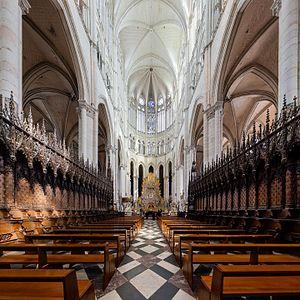
Choeur de la cathédrale d'Amiens, dans la Somme.
La cathédrale Notre-Dame d'Amiens est une église catholique située à Amiens dans le département français de la Somme en région Hauts-de-France.
Amiens compte un patrimoine exceptionnel : 53 monuments protégés au titre des monuments historiques et 126 lieux et monuments répertoriés à l'inventaire général du patrimoine culturel ; et par ailleurs, 263 objets protégés au titre des monuments historiques et 122 objets répertoriés à l'inventaire général du patrimoine culturel. Les informations données ci-dessous ne sont relatives qu'à une brève sélection.
Amiens est une commune française, préfecture du département de la Somme en région Hauts-de-France.